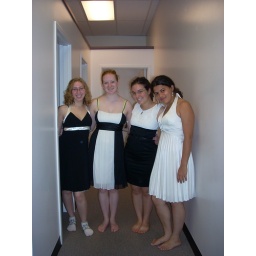
Me, Leah, Margie, and Courtney modeling the latest in J.C. Penney's black and white dresses.